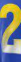
Number: 2